Bizarre (1941 magazine)

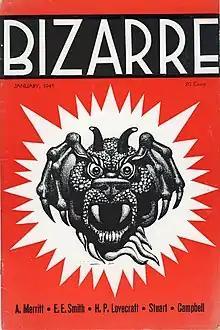
Cover of the only issue, by Hannes Bok

Bizarre was a semi-professional science fiction magazine that produced a single issue in 1941. It was published by two science fiction fans, Walter E. Marconette and Jack Chapman Miske. It was the continuation of "Scienti-Snaps", a fanzine which Marconette had launched in January 1938, with Miske joining him as editor in August 1939. Another fan, William Hamling, had produced a semi-professional magazine, "Stardust", the previous year, and Marconette and Miske contacted Hamling and obtained his help in assembling "Bizarre". Science fiction historian Howard DeVore suggests that the two editors were planning to turn the magazine into a fully professional enterprise, but the only issue they produced included much fan-oriented material.